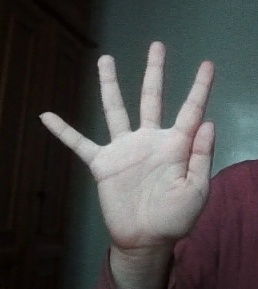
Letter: sheen